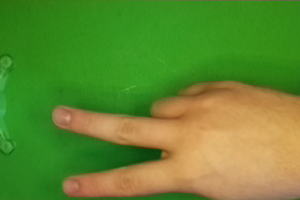
Label: scissors